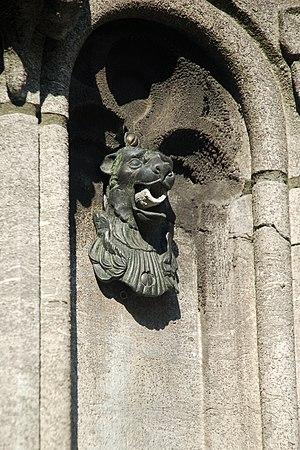
Belgique - Brabant wallon - Fontaine-perron de Nivelles
La fontaine-perron de Nivelles est un monument de style gothique érigé sur la Grand-Place de la ville belge de Nivelles, en Brabant wallon.